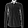
Label: Shirt